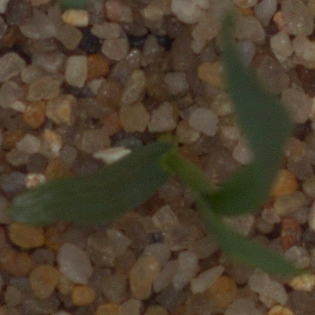
Label: common_wheat